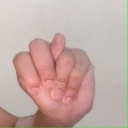
अक्षर: न